Alboin

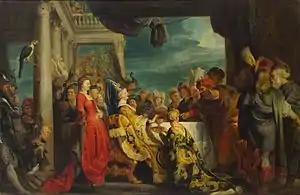
The fatal banquet as painted by Peter Paul Rubens in 1615

The tale has been often dismissed as a fable and Paul was conscious of the risk of disbelief. For this reason, he insists that he saw the skull cup personally during the 740s in the royal palace of Ticinum in the hands of king Ratchis. The use of skull cups has been noticed among nomadic peoples and, in particular, among the Lombards' neighbours, the Avars. Skull cups are believed to be part of a shamanistic ritual, where drinking from the cup was considered a way to assume the dead man's powers. In this context, Stefano Gasparri and Wilfried Menghen see in Cunimund's skull cup the sign of nomadic cultural influences on the Lombards: by drinking from his enemy's skull Alboin was taking his vital strength. As for the offering of the skull to Rosamund, that may have been a ritual request of complete submission of the queen and her people to the Lombards, and thus a cause of shame or humiliation. Alternatively, it may have been a rite to appease the dead through the offering of a libation. In the latter interpretation, the queen's answer reveals her determination not to let the wound opened by the killing of her father be healed through a ritual act, thus openly displaying her thirst for revenge.